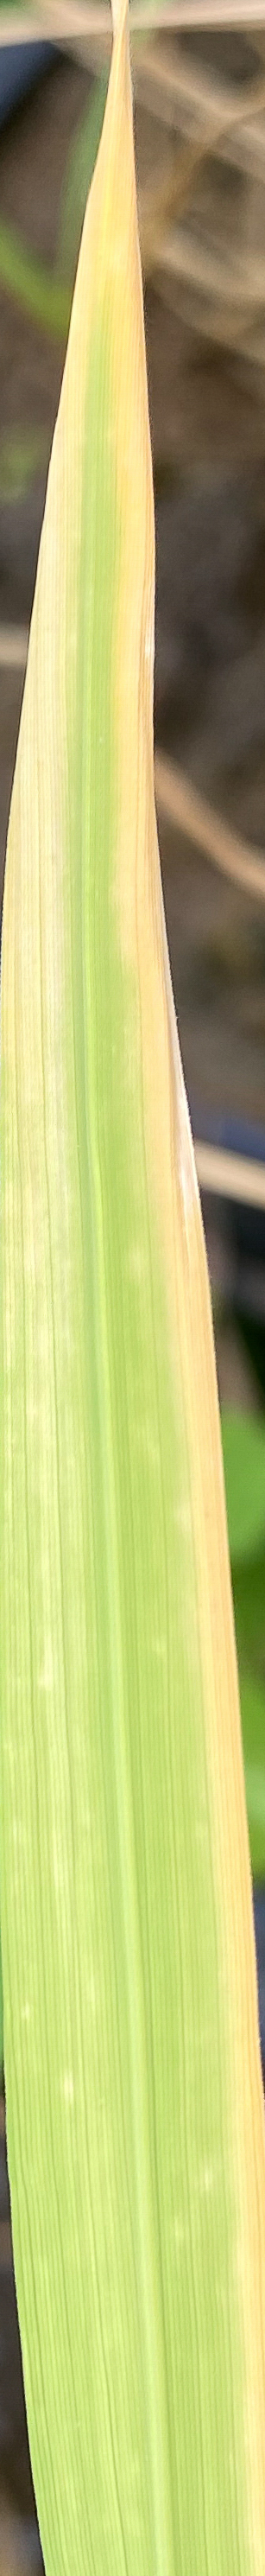
Nhãn: N